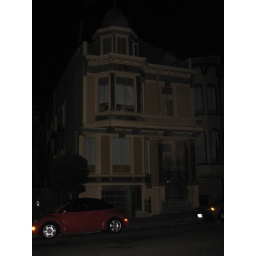
Life During Wartime: the building without power, as lit by street traffic and a flash